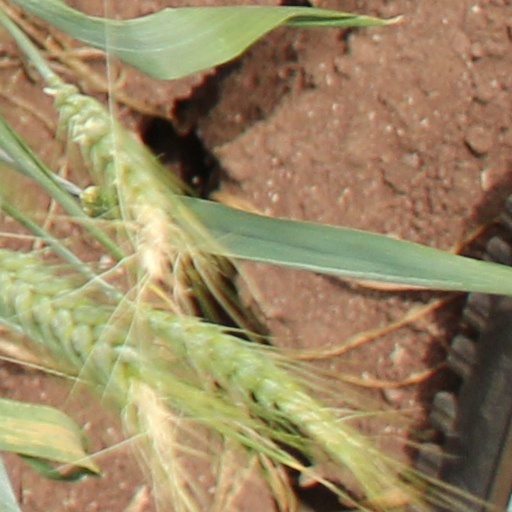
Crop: wheat